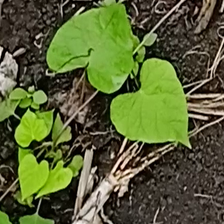
Weed species: Obscure_morning _glory(Ipomoea obscura)